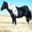
Label: horse